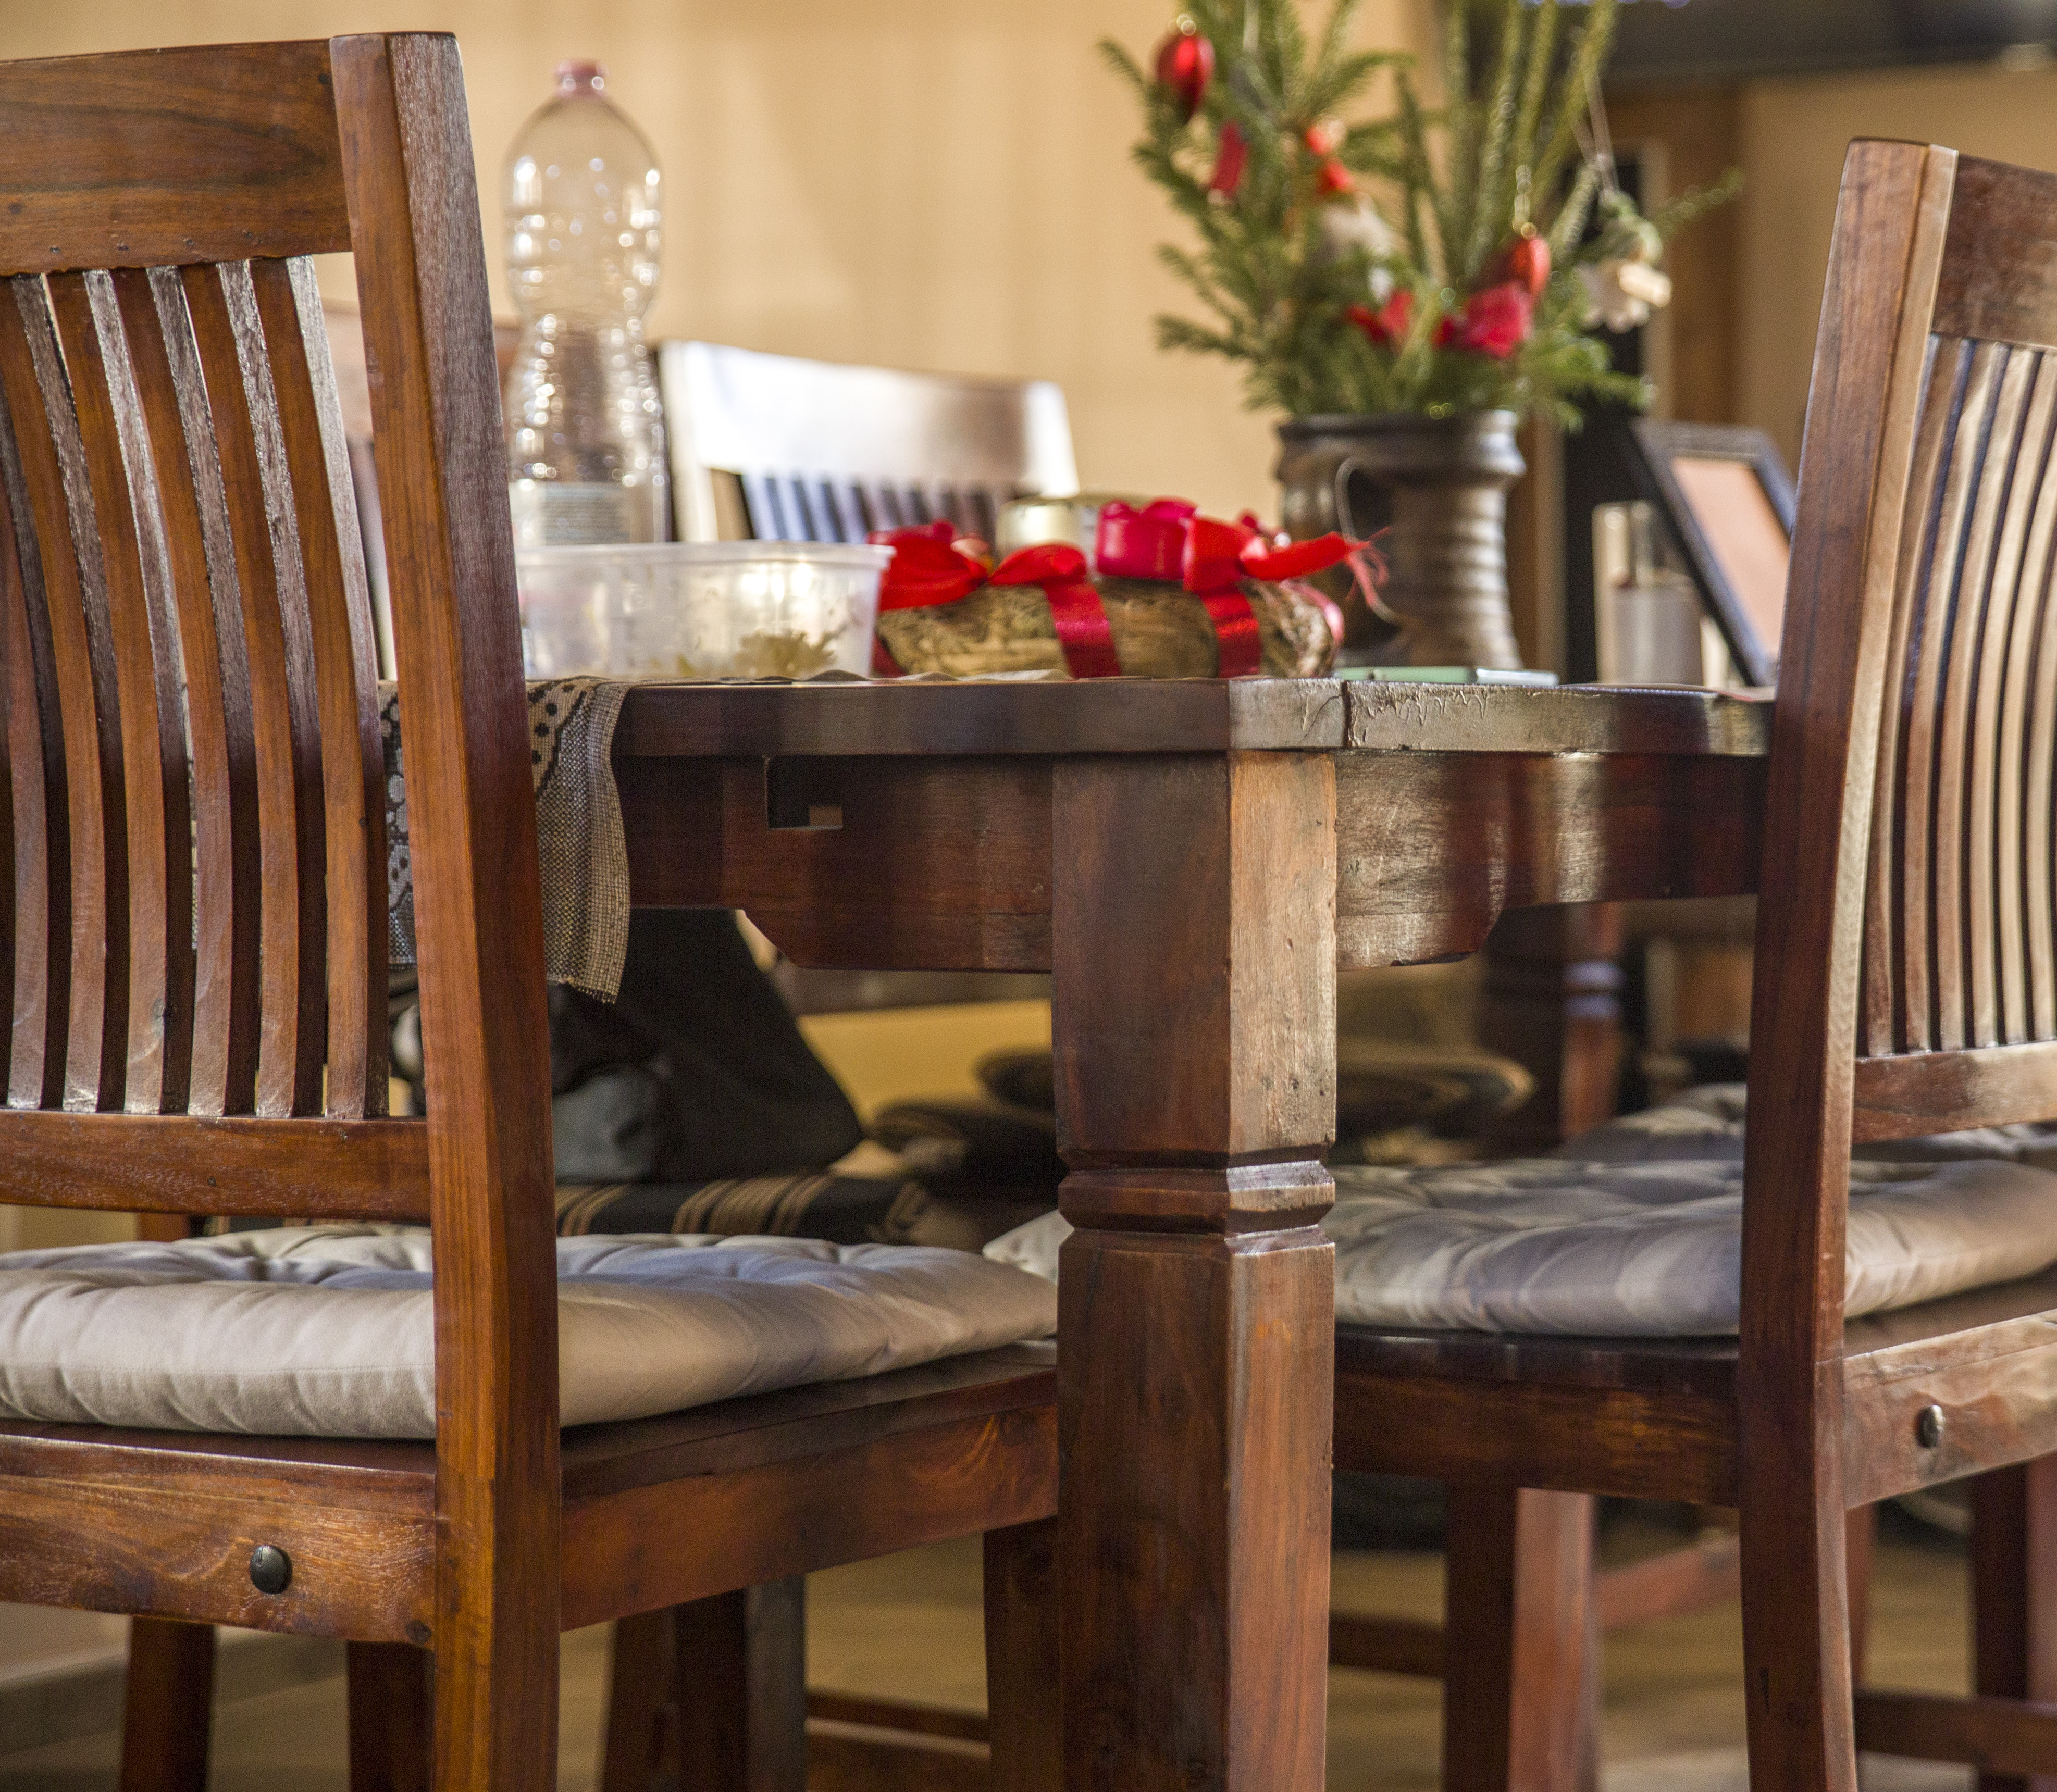
chair, home, relax, family, fast, day, sunshine, sweet, food, wood, room, hardwood, furniture, interior design, wood stain, flower arranging, centrepiece, floristry, dining room, coquelicot, floral design, bouquet, vase, linens, kitchen dining room table, rose